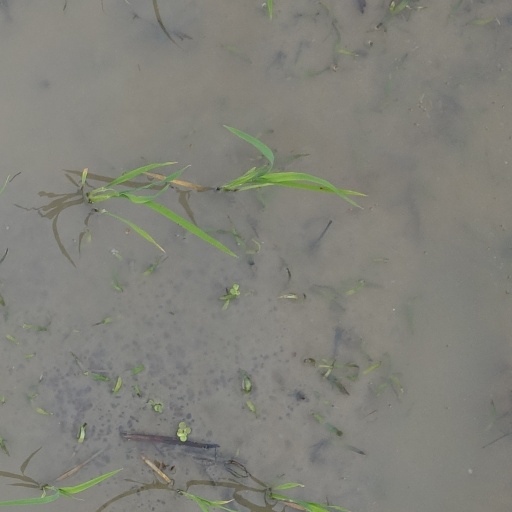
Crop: rice